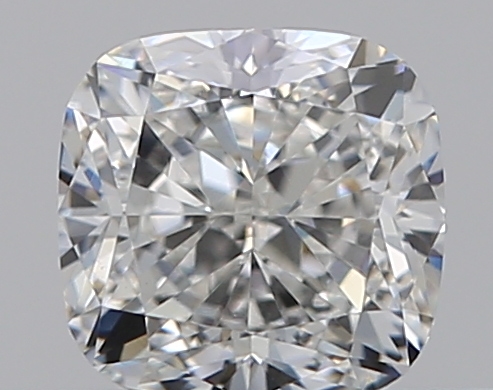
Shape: cushion
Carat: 0.51
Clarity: VS2
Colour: G
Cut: GD
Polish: EX
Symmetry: VG
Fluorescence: N
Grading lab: GIA
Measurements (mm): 4.38 x 4.23 x 3.08